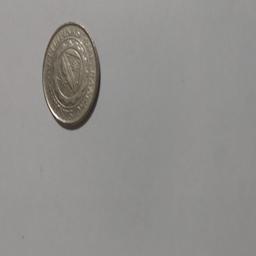
Label: 1_Old_Back